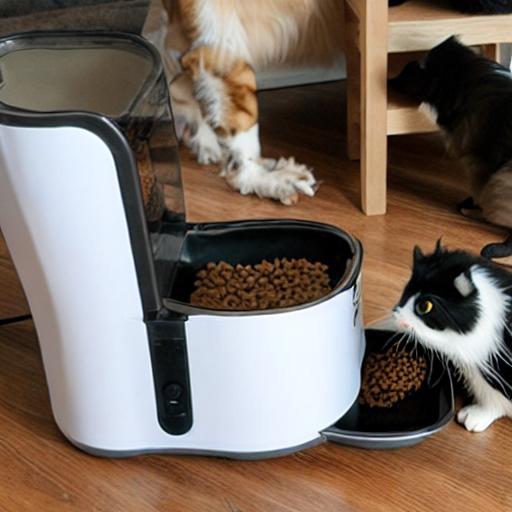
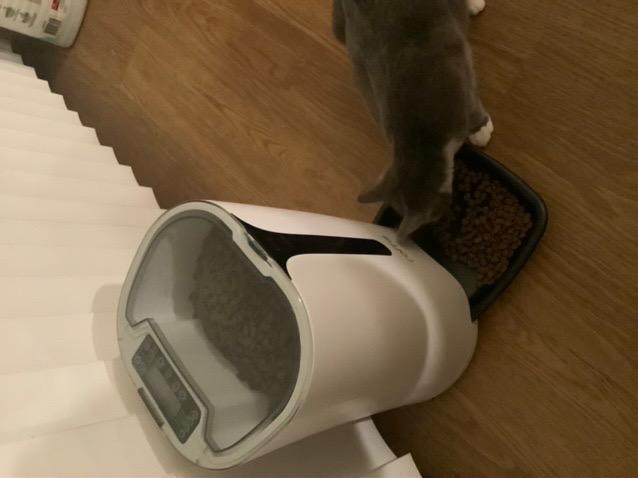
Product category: items_feeder
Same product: no